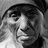
Emotion: neutral